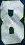
Number: 8